Maqam (shrine)

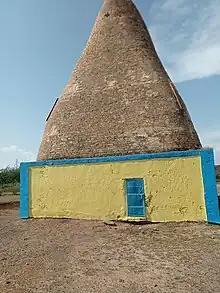
Maqam of Sheikh Al-Nuwairi in the village of Al-Qara, Egypt.

The most popular type of maqam is a single chamber square building topped with a dome, in the middle of which there is a stone cenotaph, though the revered figures themselves were buried below ground level. In the south wall of the maqam, there is usually a small mihrab facing Mecca, decorated with inscriptions and floral ornament. The entrance to the chamber is mostly at the north wall. In the other arched walls there are usually small windows. Candelabras and lamps are hanging in an active maqam, a cenotaph is covered by a quilt (usually a green one), praying rugs are spread on the floor in front of the mihrab.